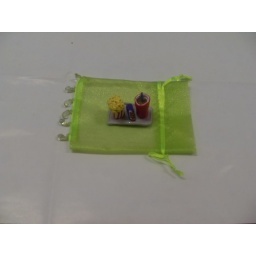
Popcorn, chocolate bar in wrapper, and a cup of coke with a straw